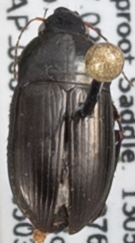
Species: Amara conflata
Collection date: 2022-05-03
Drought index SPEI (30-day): -0.418
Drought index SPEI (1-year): -1.69
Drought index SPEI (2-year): -2.09